Kisrawan

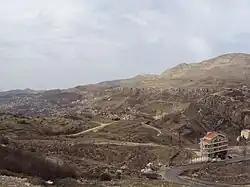
The village of Faraya in the Kisrawan was settled by Shia Muslims from Baalbek in the early 16th century

The Ottomans conquered the Mamluk Sultanate in 1516–1517 and the Ottoman sultan Selim conferred on the Turkmen emir Assaf the inheritable lordship of the Kisrawan, as well as the neighboring Bilad Jubayl (the mountains of Byblos) to the north of Nahr al-Mu'amalatayn, in return for annual payment. Administratively, the Kisrawan became a "nahiya" (subdistrict) of the Sidon-Beirut Sanjak (Sidon-Beirut District) of the Damascus Eyalet (Damascus Province). Through the following several years the Kisrawan experienced peace and prosperity while conditions in the Druze Mountain to its south (i.e. the districts of the Matn, Gharb, Jurd and Chouf) were characterized by chaos and punitive expeditions by the Ottoman government. The Assafs ruled over the area with mildness and the government collected taxes at a relatively low rate. These conditions spurred increased resettlement of the region. Ottoman tax records indicate there were 28 villages in the subdistrict in 1523, rising to 31 in 1543.